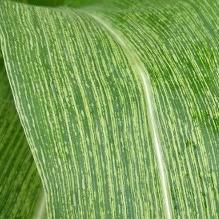
Crop: Maize
Condition: stripe-d